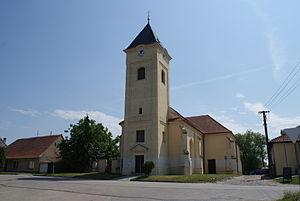
Strachotín est une commune du district de Břeclav, dans la région de Moravie-du-Sud, en République tchèque. Sa population s'élevait à 800 habitants en 2017.